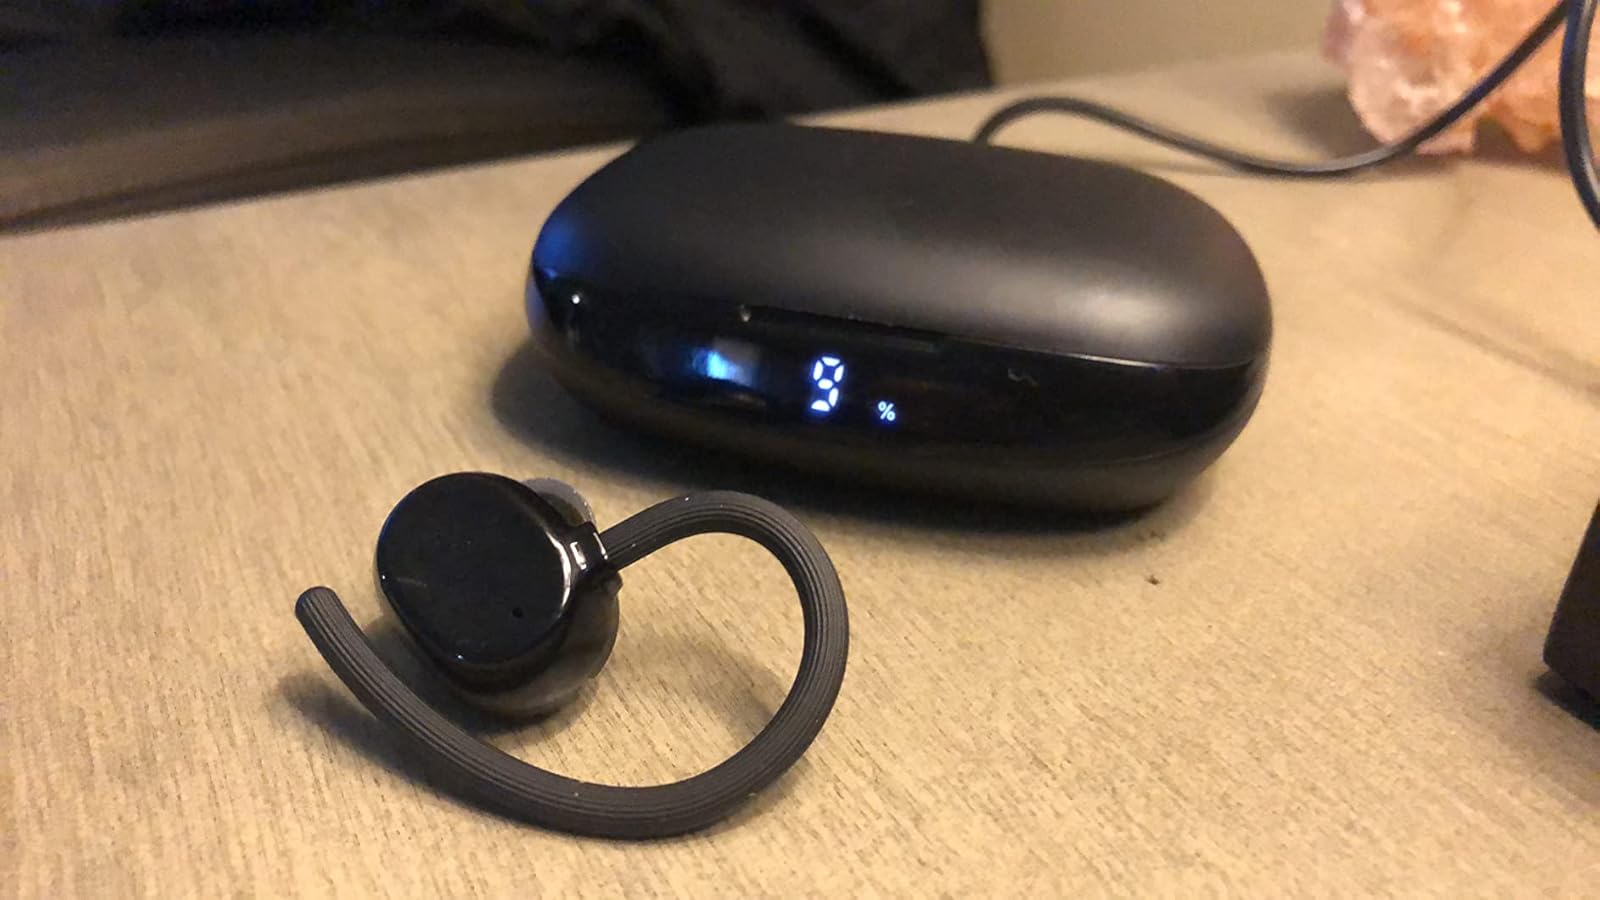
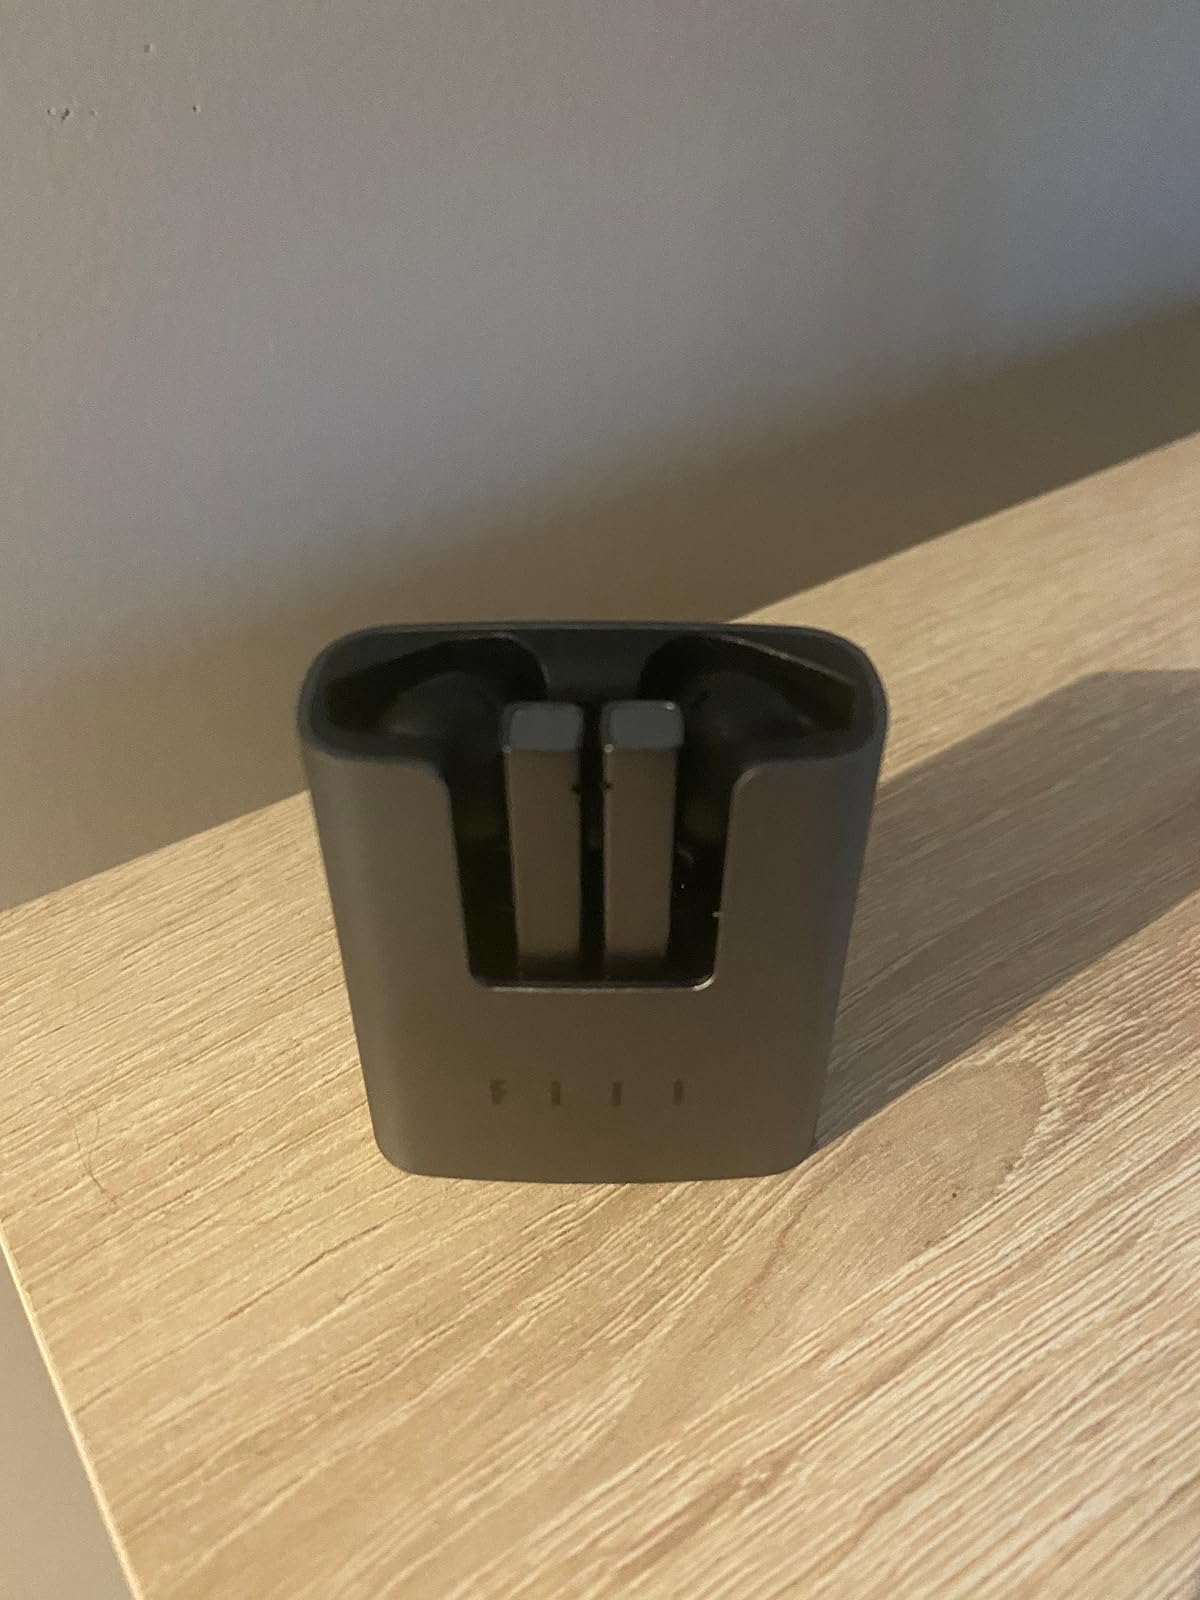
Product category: earbuds
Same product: no